Burkhard Wilhelm Pfeiffer

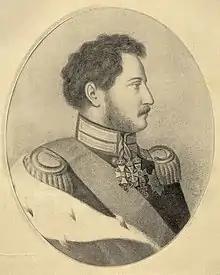
Pfeiffer's patron, William II, Elector of Hesse

William I, Elector of Hesse died in 1821, and Pfeiffer was quickly summoned back to court by the new Elector, William II. Among his duties at court was to oversee the legal and political education of William’s son Frederick William, who would go on to be the third and final Elector of Hesse. in 1824, Pfeiffer received an offer from Karl August, Grand Duke of Saxe-Weimar-Eisenach to take up a teaching position at the University of Jena, as well as a senior role in the court of appeals there, but yet again, he declined the offer. In a letter to his son, he recorded his internal turmoil: "Even if there are many, many things I would wish otherwise, it would not be any better if I selfishly avoided them. I would also have to recognize myself guilty of ingratitude against the prince to whom I owe my honorable return to my sorely missed fatherland, if I wanted to leave it again without any cause for displeasure with my situation here." Despite his high position at court, Pfeiffer’s liberal views were well-known and over the next decades, he published an assortment of essays and treatises outlining all that was wrong with the German political system and how it needed to change. Among other things, he proposed the establishment of a German Supreme Court, and severe controls on sovereign powers wielded by the rulers of constituent states. Chief among his published works was his eight-volume magnum opus or "Practical Explanations from all Parts of Jurisprudence, with Findings of the High Court of Appeal in Kassel," which was published between 1825 and 1846. It contains 98 essays, drawing from Pfeiffer’s decades of experience in the legal profession, and addresses problems with laws in all of the German states. The immense size of the work earned Pfeiffer the nickname , or "the Practical Pfeiffer" for the rest of his life.